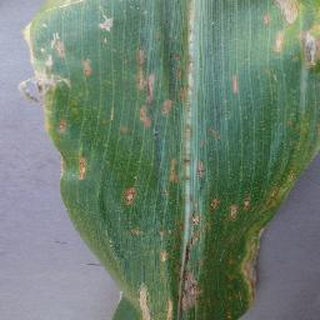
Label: corn_cercospora_leaf_spot